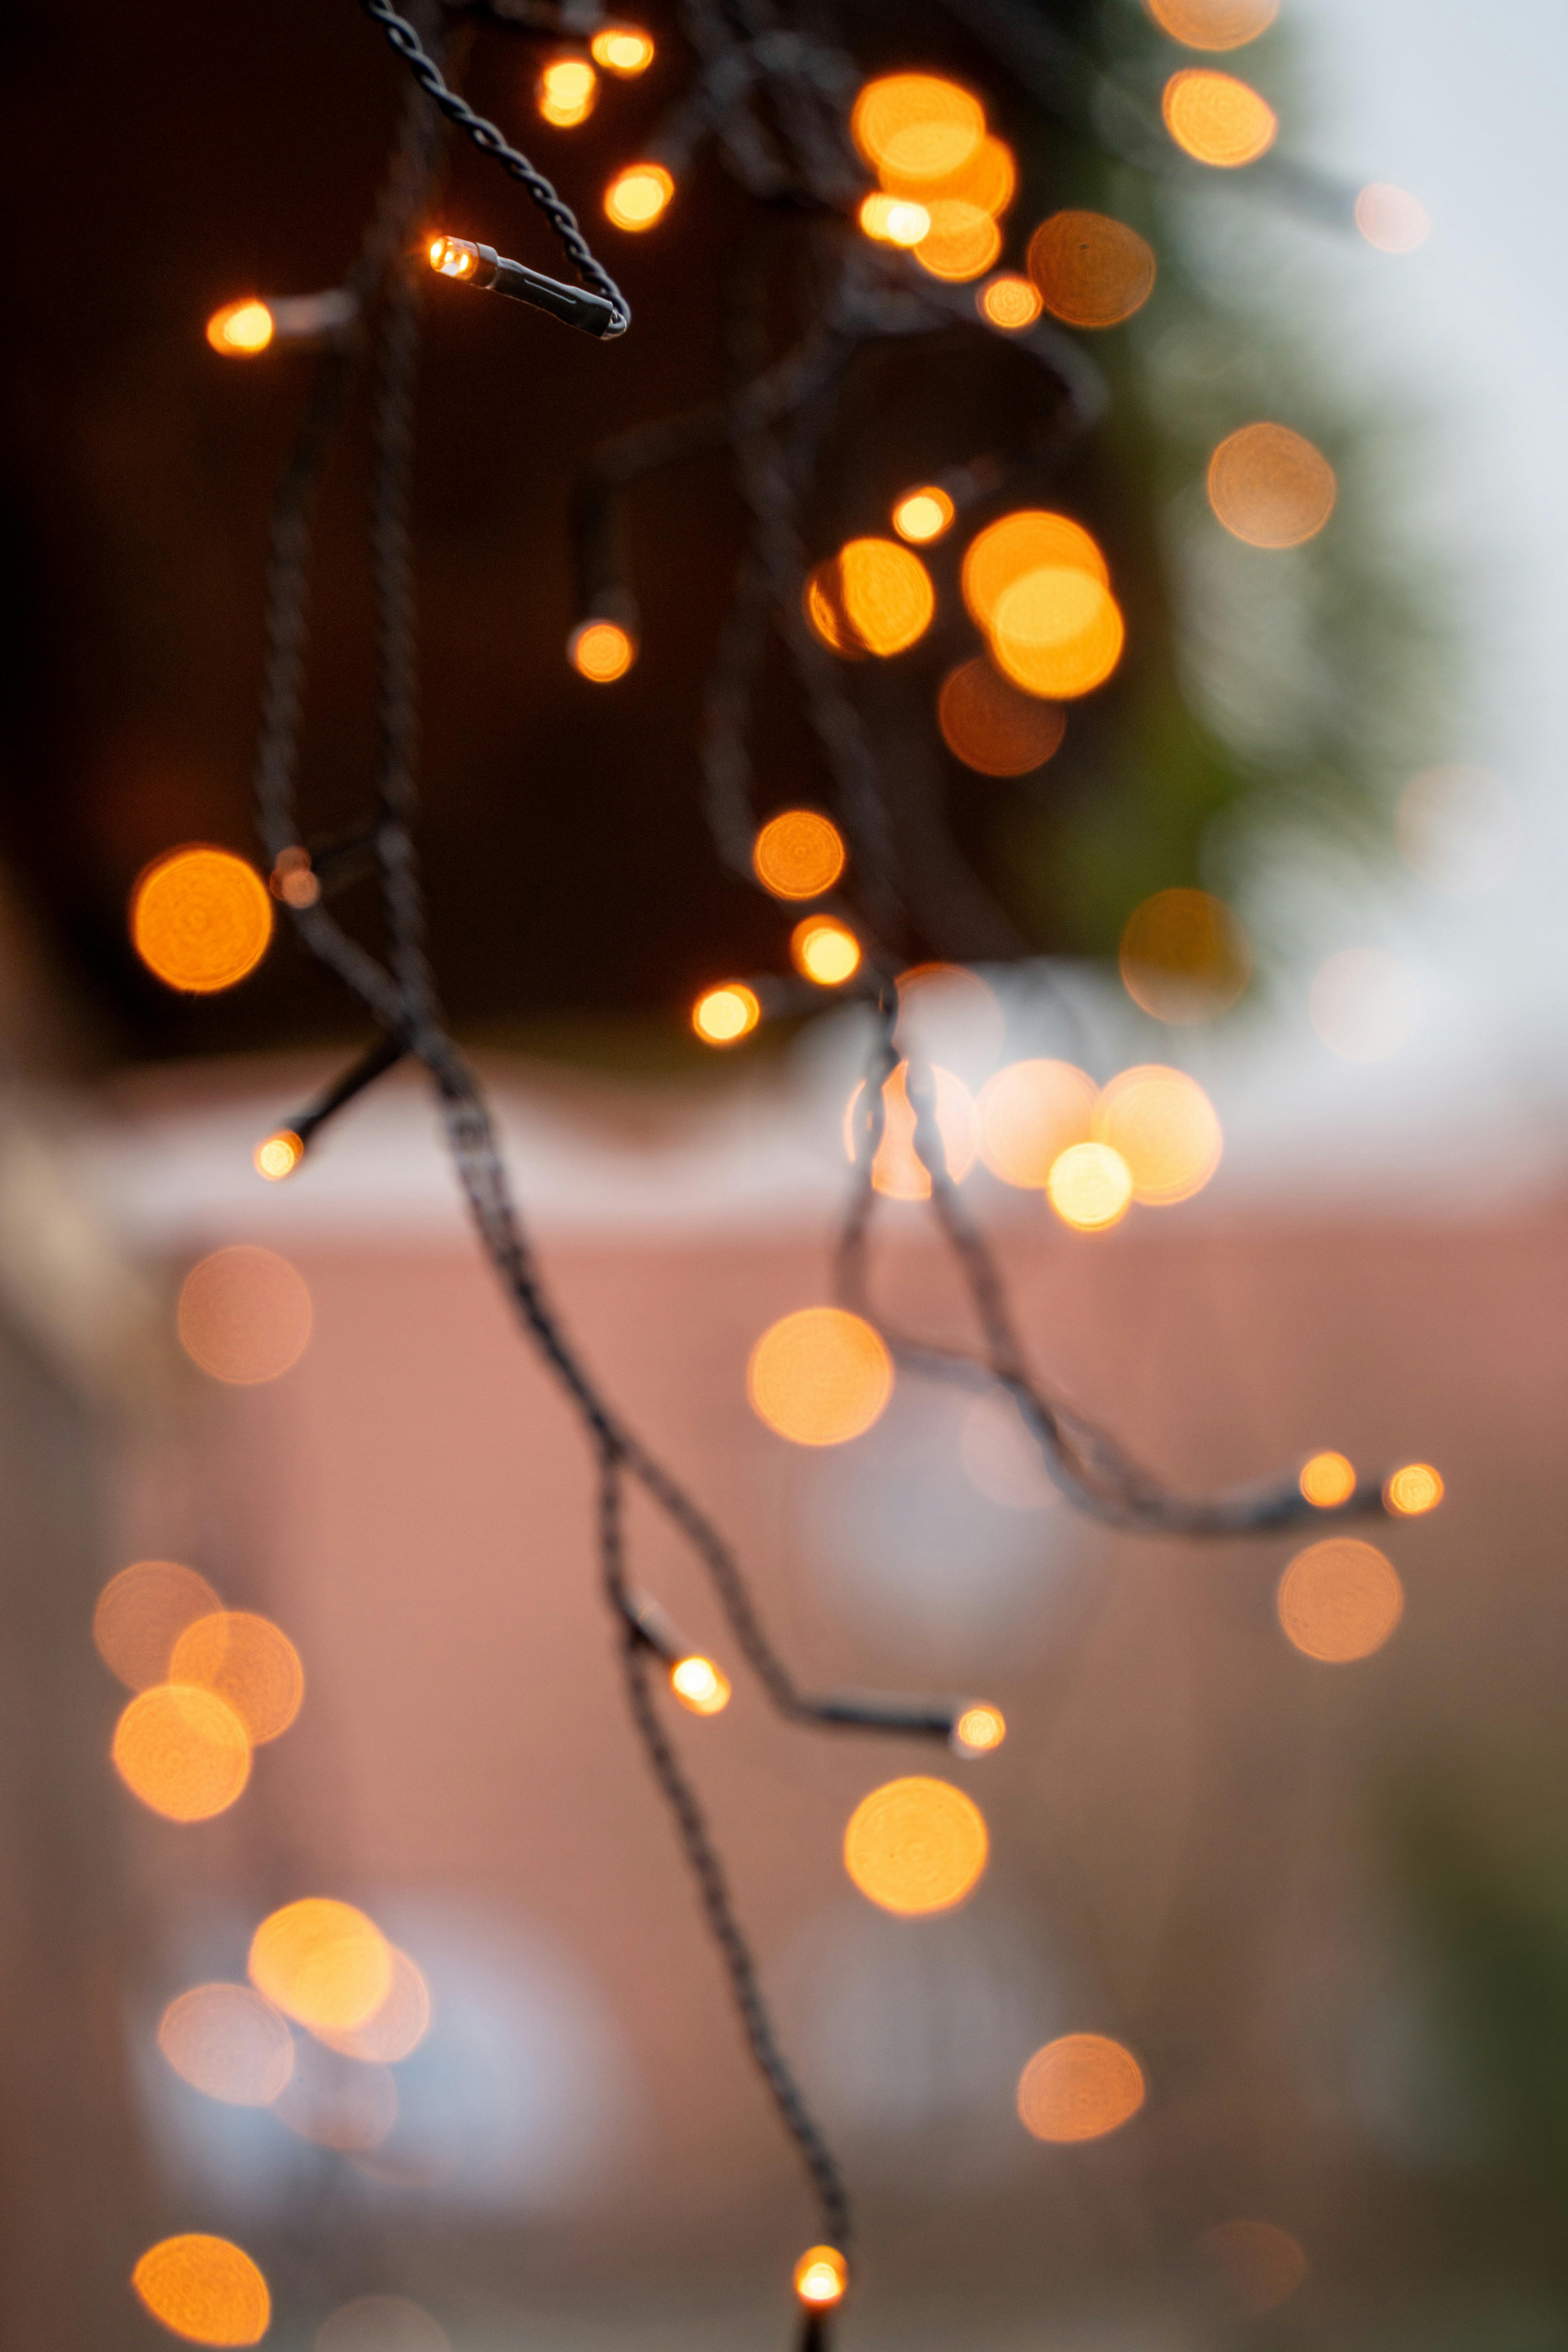
natural, branch, lighting, orange, christmas lights, christmas decoration, twig, christmas day, christmas tree, holiday